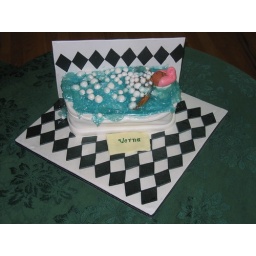
Lady in bathtub cake